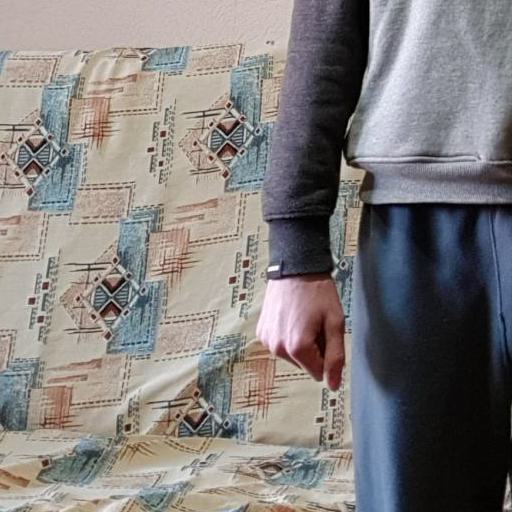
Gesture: no_gesture